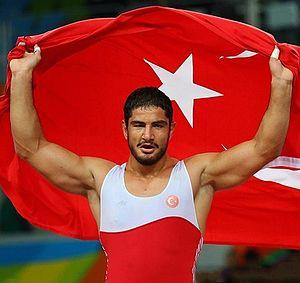
Taha Akgül est un lutteur turc.